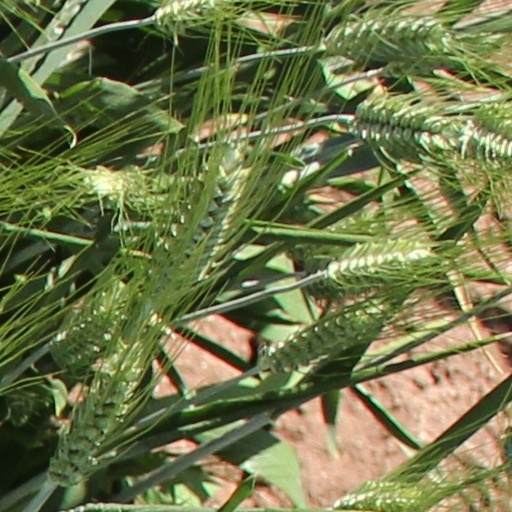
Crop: wheat